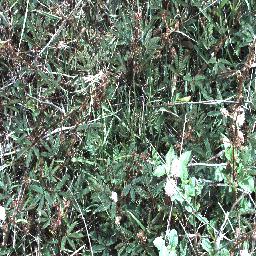
Label: negative